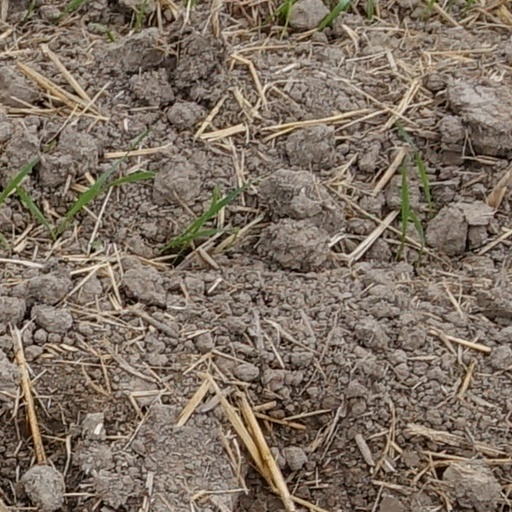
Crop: wheat